Indigestion

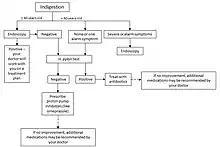
Simplified diagram of how indigestion is diagnosed and treatment(s) determined

A diagnosis for indigestion is based on symptoms, with a possible need for more diagnostic tests. In younger patients (less than 60 years of age) without red flags (e.g., weight loss), it is recommended to test for H. pylori noninvasively, followed by treatment with antibiotics in those who test positively. A negative test warrants discussing additional treatments, like proton pump inhibitors, with your doctor. An upper GI endoscopy may also be recommended. In older patients (60 or older), an endoscopy is often the next step in finding out the cause of newly onset indigestion regardless of the presence of alarm symptoms. However, for all patients regardless of age, an official diagnosis requires symptoms to have started at least 6 months ago with a frequency of at least once a week over the last 3 months.